Charles Henry Galloway

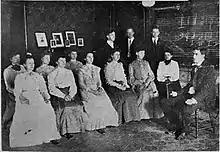
Theory class led by Galloway at the Strassberger Conservatories of Music.

As a performer, Galloway's greatest recognition came from serving as the official organist of the 1904 Louisiana Purchase Exposition in St. Louis when he was just thirty-two years old. The World's Fair Bureau of Music commissioned the Murray M. Harris Organ Company (later the Los Angeles Art Organ Company) to construct the largest organ ever built. Galloway traveled to California to see the organ as it was constructed. Although it is unknown what role he played in its design, it was likely a significant one, as Galloway was a noted organ designer for the Kilgen Organ Company of St. Louis. The sheer size of the great organ was truly unprecedented. Its console had five manuals, each with sixty-one keys; one hundred forty stops; and more than 10,000 pipes, the lowest of which was thirty-two feet long, and, as World's Fair Secretary David R. Francis notes, large enough for a pony to pass through them. It required ten railroad cars to transport the organ from Los Angeles to St. Louis. In his official history of the fair, John Wesley Hanson writes, “It is an instrument capable of producing 17,179,869,183 distinct tonal effects, a continuous performance that would last 32,600 years if a different one of these combinations were drawn every minute.” The organ's debut was scheduled for May 1, the opening day of the fair, but, unsurprisingly, there were several complications, and Galloway did not give his opening recital until June 9.